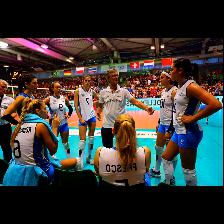
Label: Human